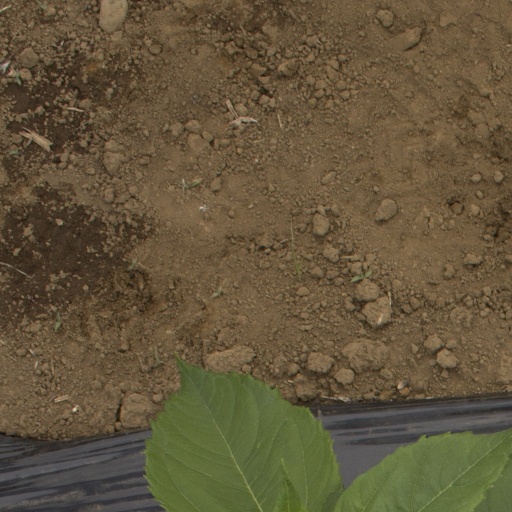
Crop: Jerusalem artichoke